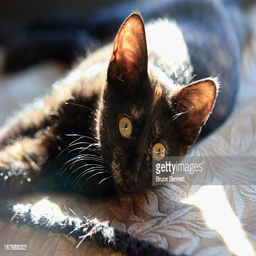
a closeup of a tabby cat photographed